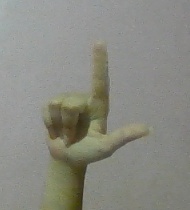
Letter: laam